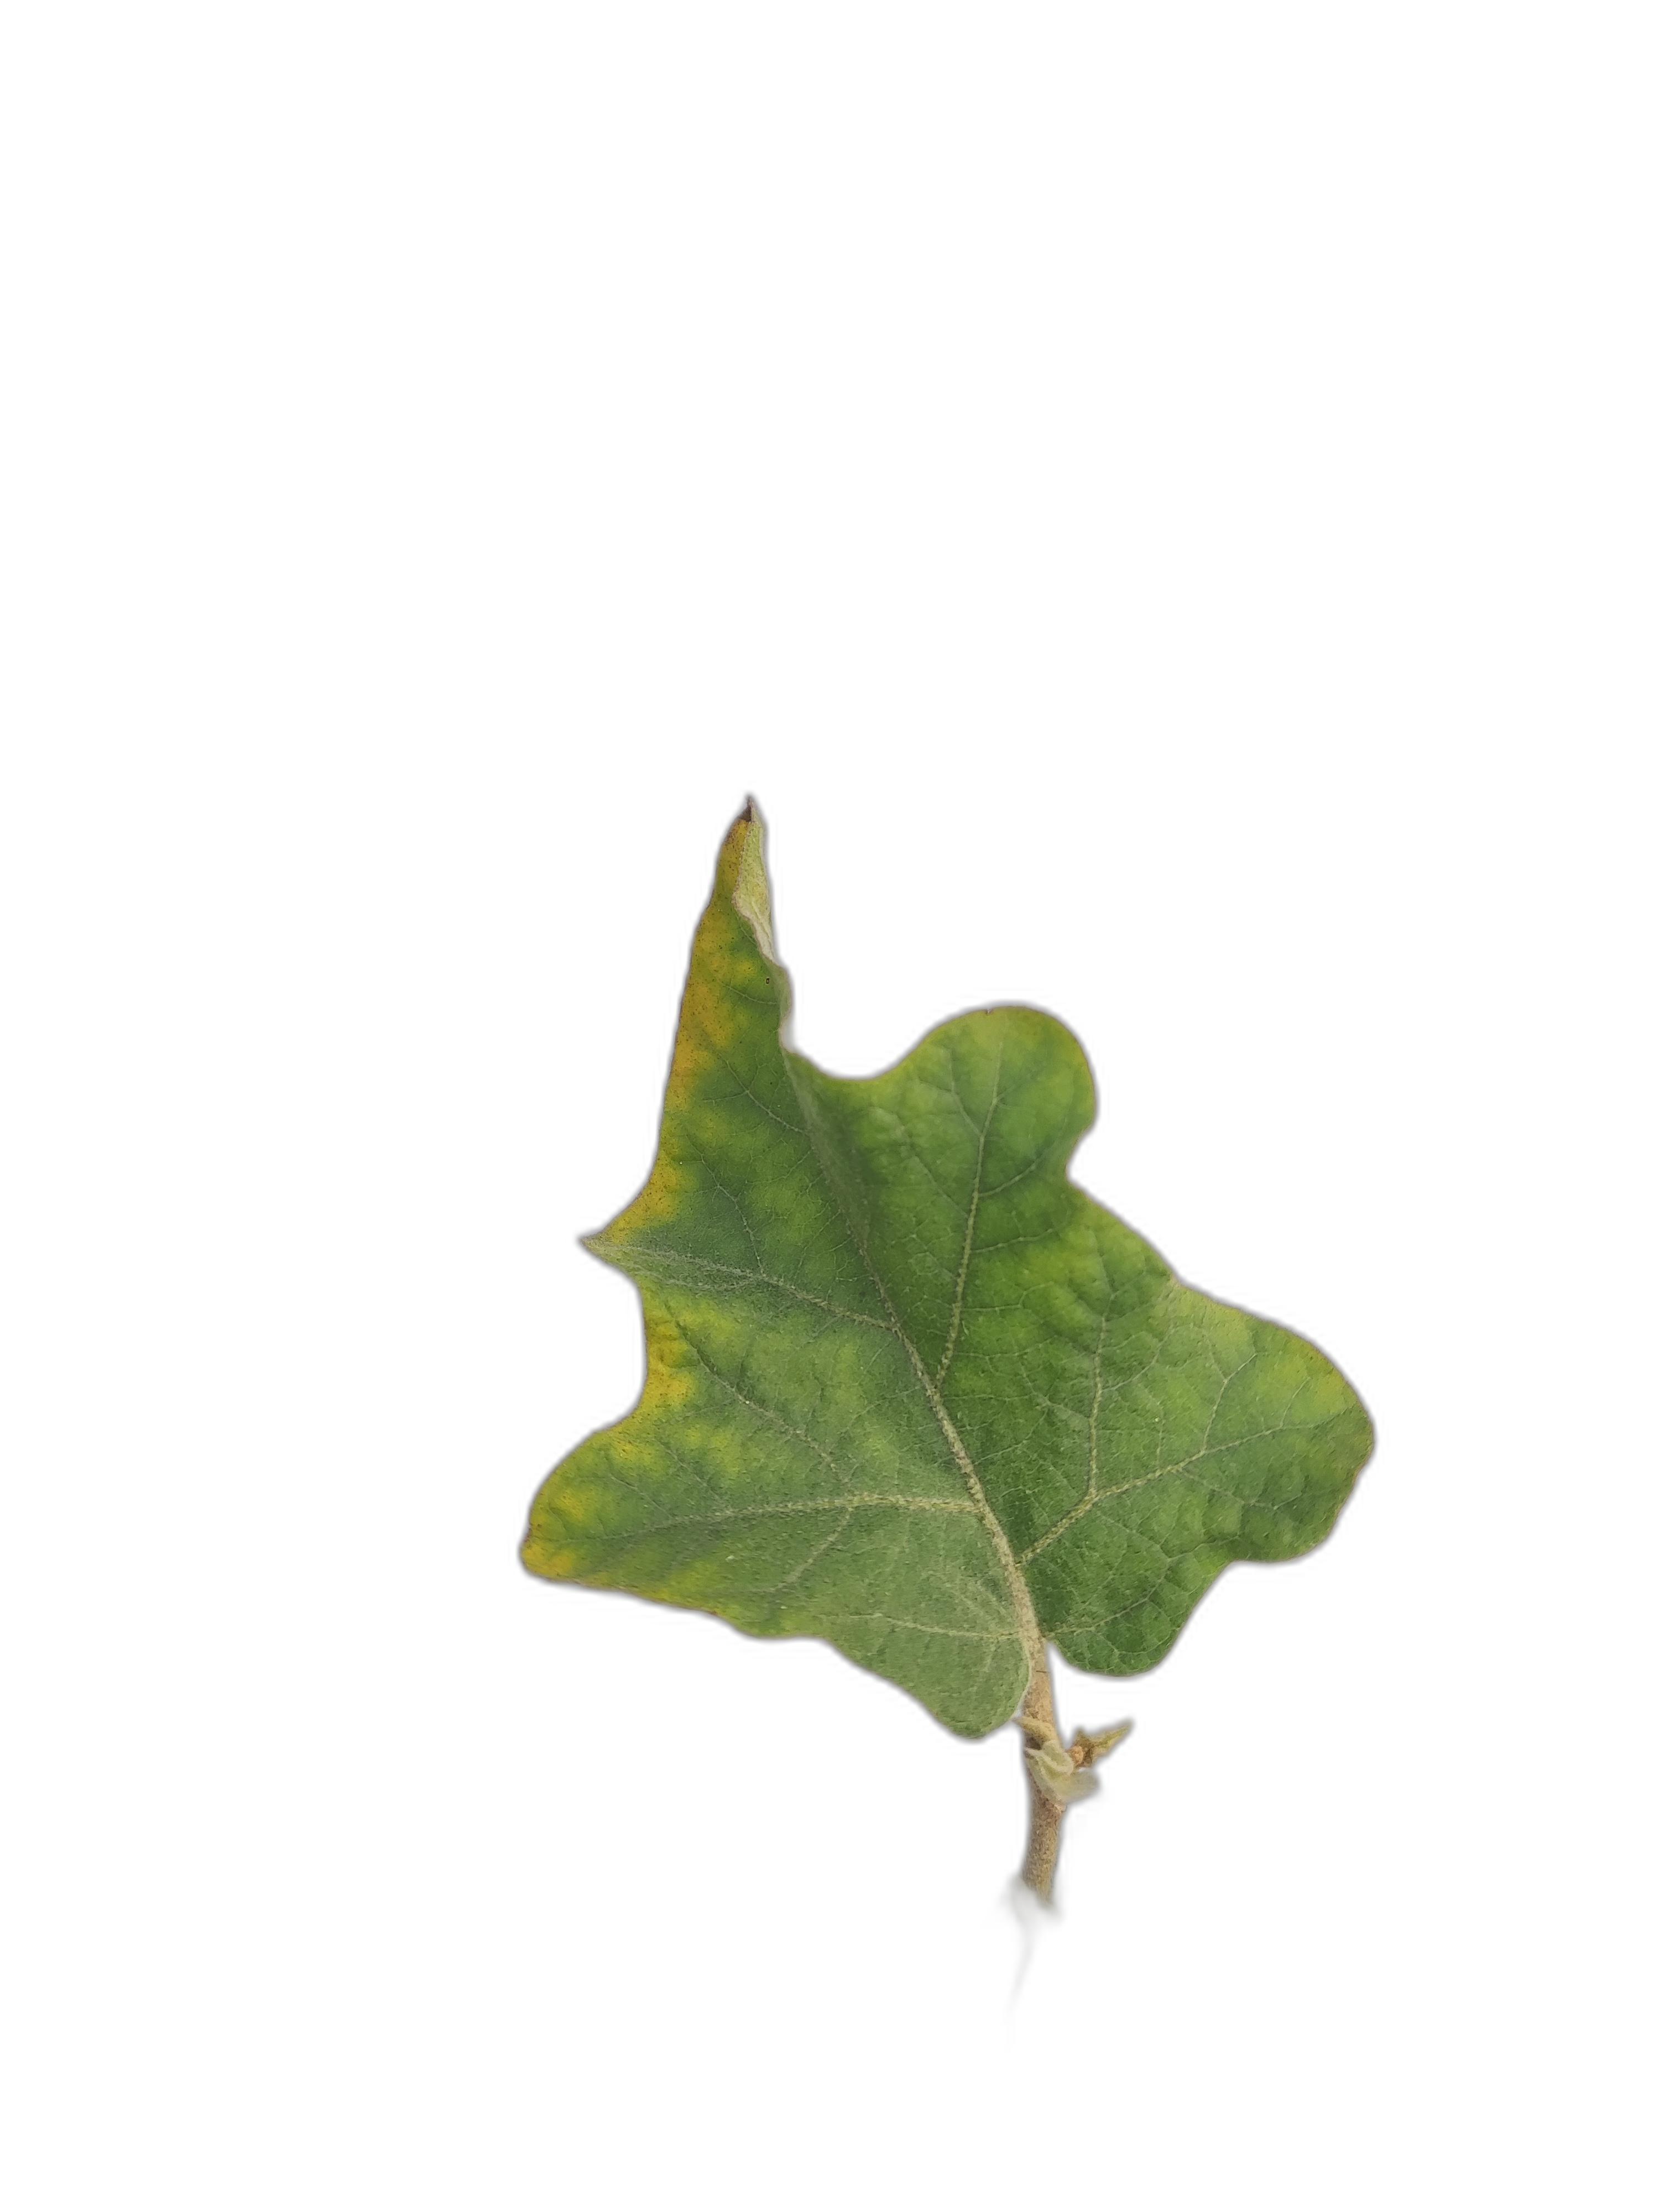
Label: Leaf Spot Disease